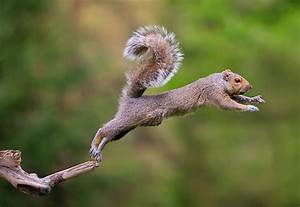
Label: squirrel